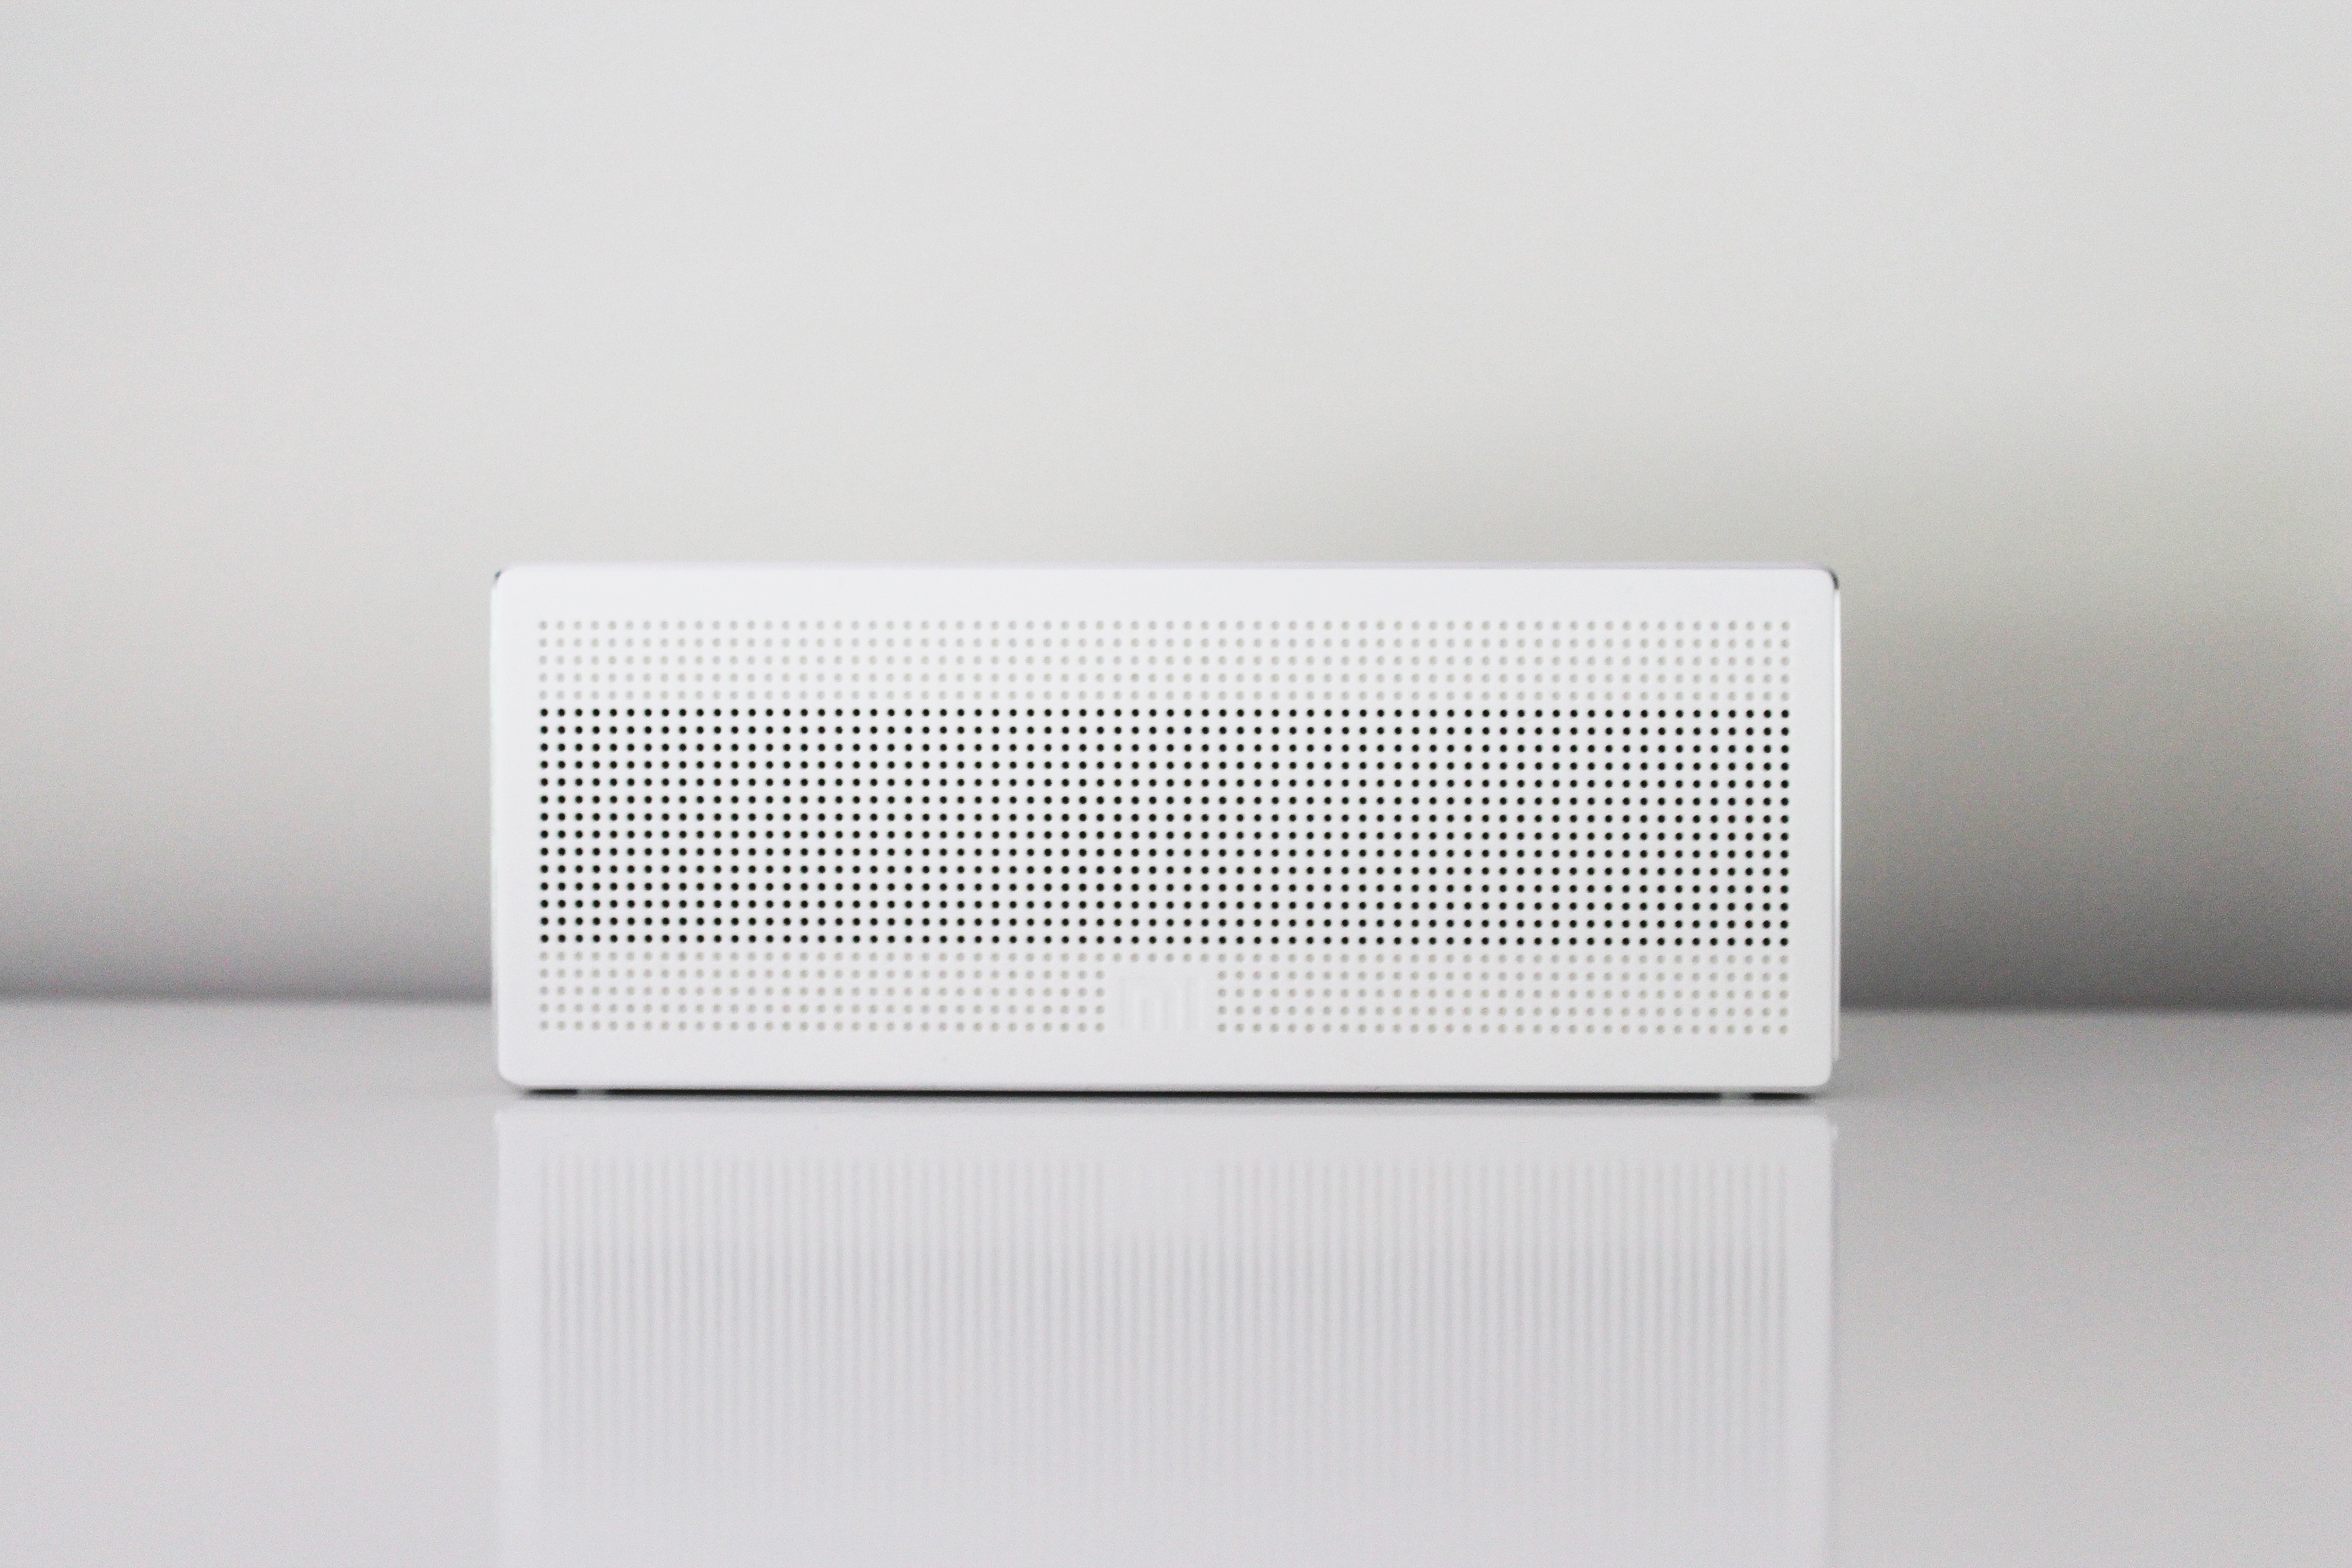
computer, work, growth, technology, white, sign, web, internet, symbol, money, office, market, business, set, object, chart, brand, product, bank, design, graph, report, stock, commercial, banking, icon, commerce, multimedia, financial, success, marketing, data, finance, profit, investment, exchange, accounting, electronic device